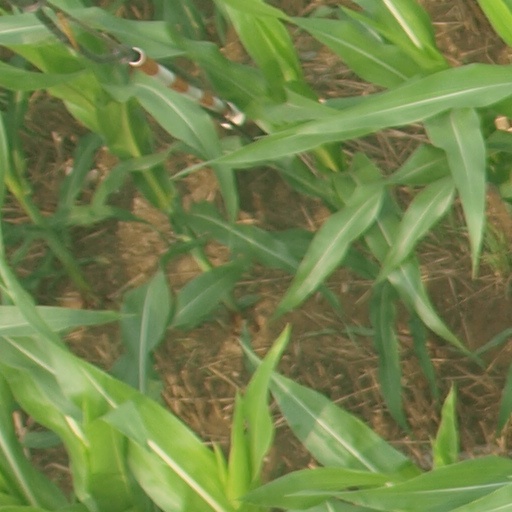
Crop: maize; corn